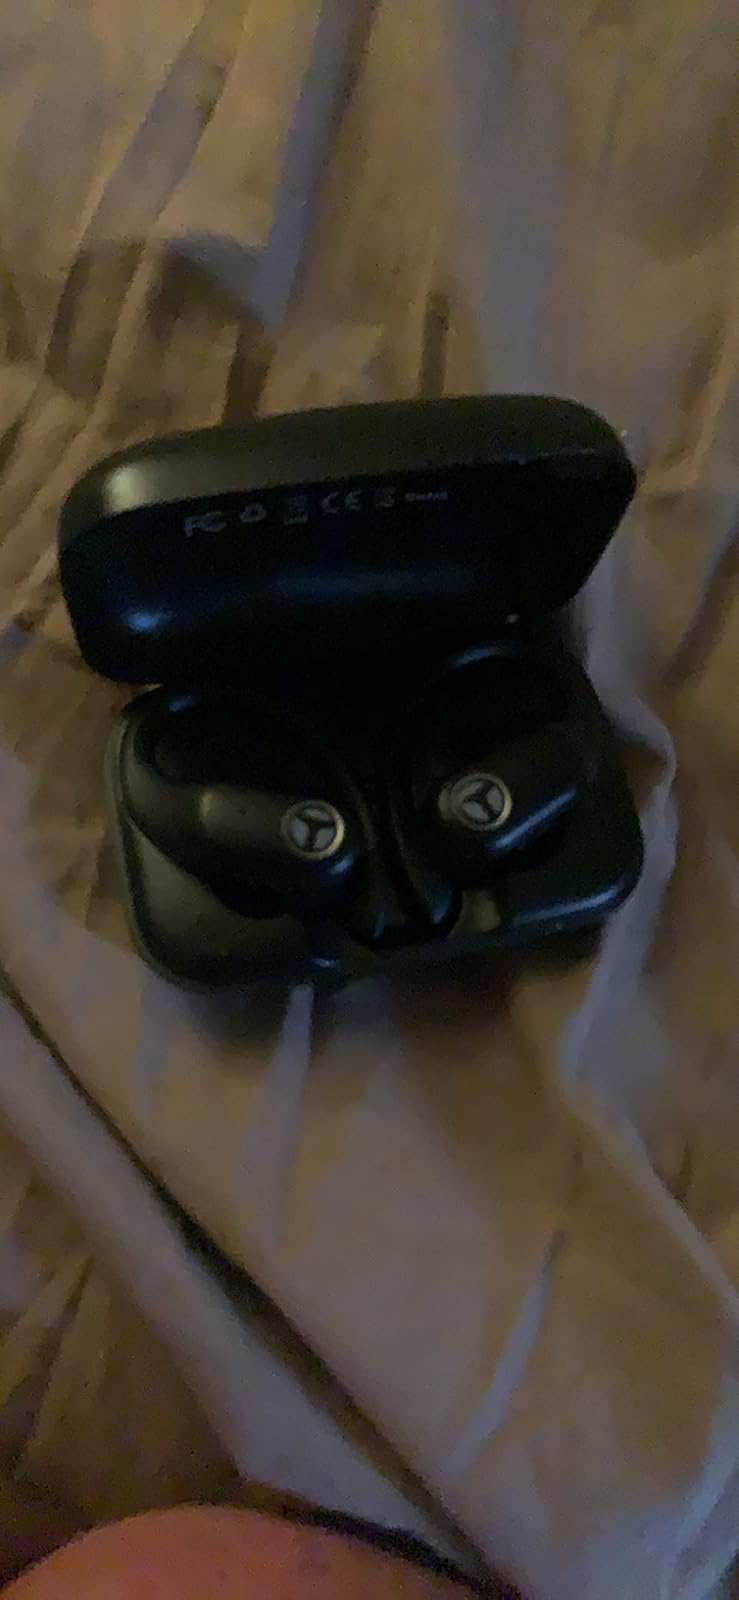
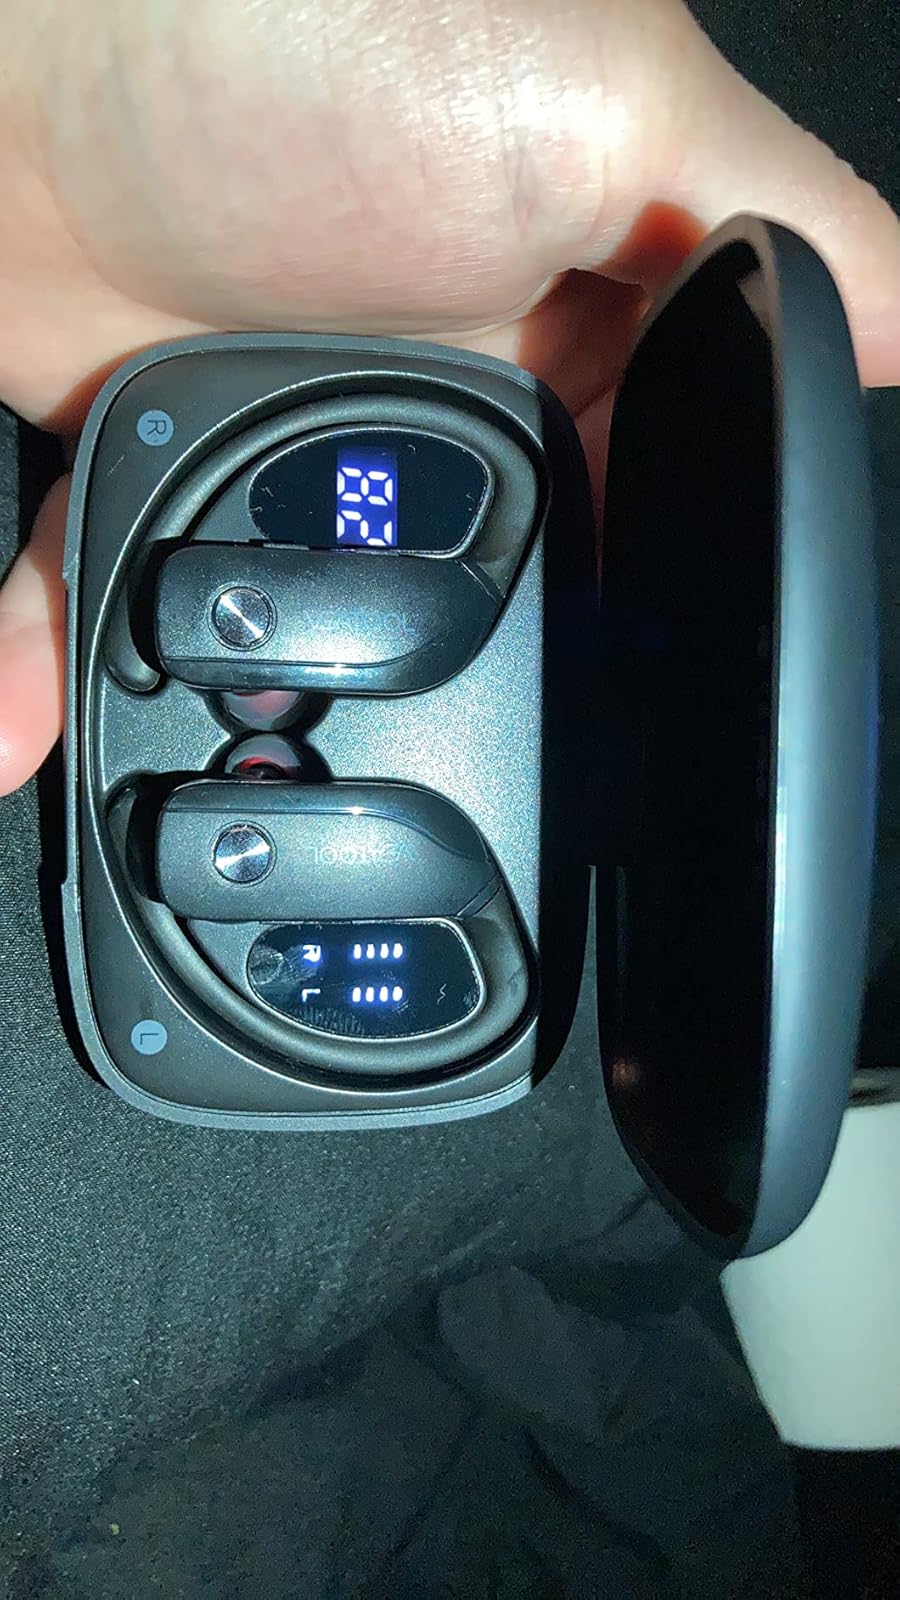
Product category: earbuds
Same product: no